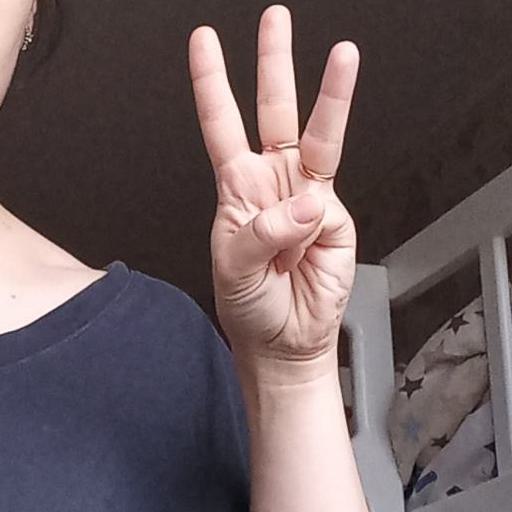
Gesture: three